Ankara

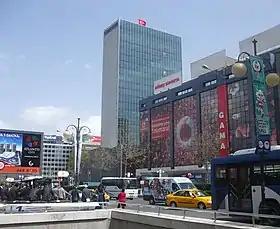
Kızılay Square and Emek Business Center (1959–1965), the first International Style office tower and shopping center in Turkey.

Ankara has long been a productive agricultural region in Anatolia. In the Ottoman period, Ankara was well known for producing grain, cotton, and fruits.